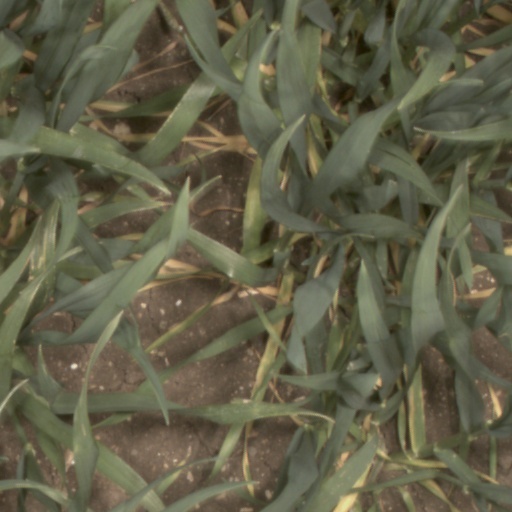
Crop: wheat